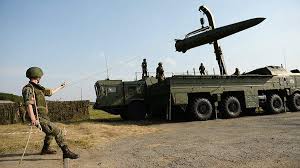
Label: Iskander